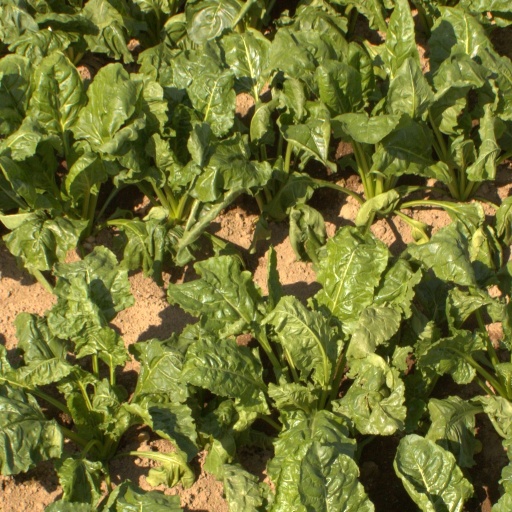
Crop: sugar beet